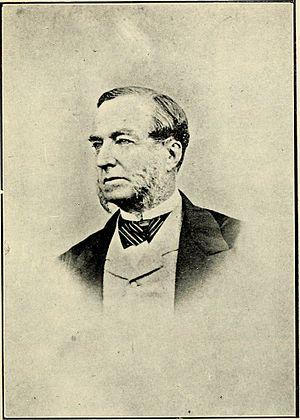
The Halifax Rifles (RCAC) sont un régiment blindé de la Première réserve de l'Armée canadienne. Il fait partie du 36ᵉ Groupe-brigade du Canada au sein de la 5ᵉ Division du Canada et est stationné à Halifax en Nouvelle-Écosse. La mention « RCAC » dans le nom du régiment signifie « Royal Canadian Armoured Corps » ou, en français, Corps blindé royal canadien.